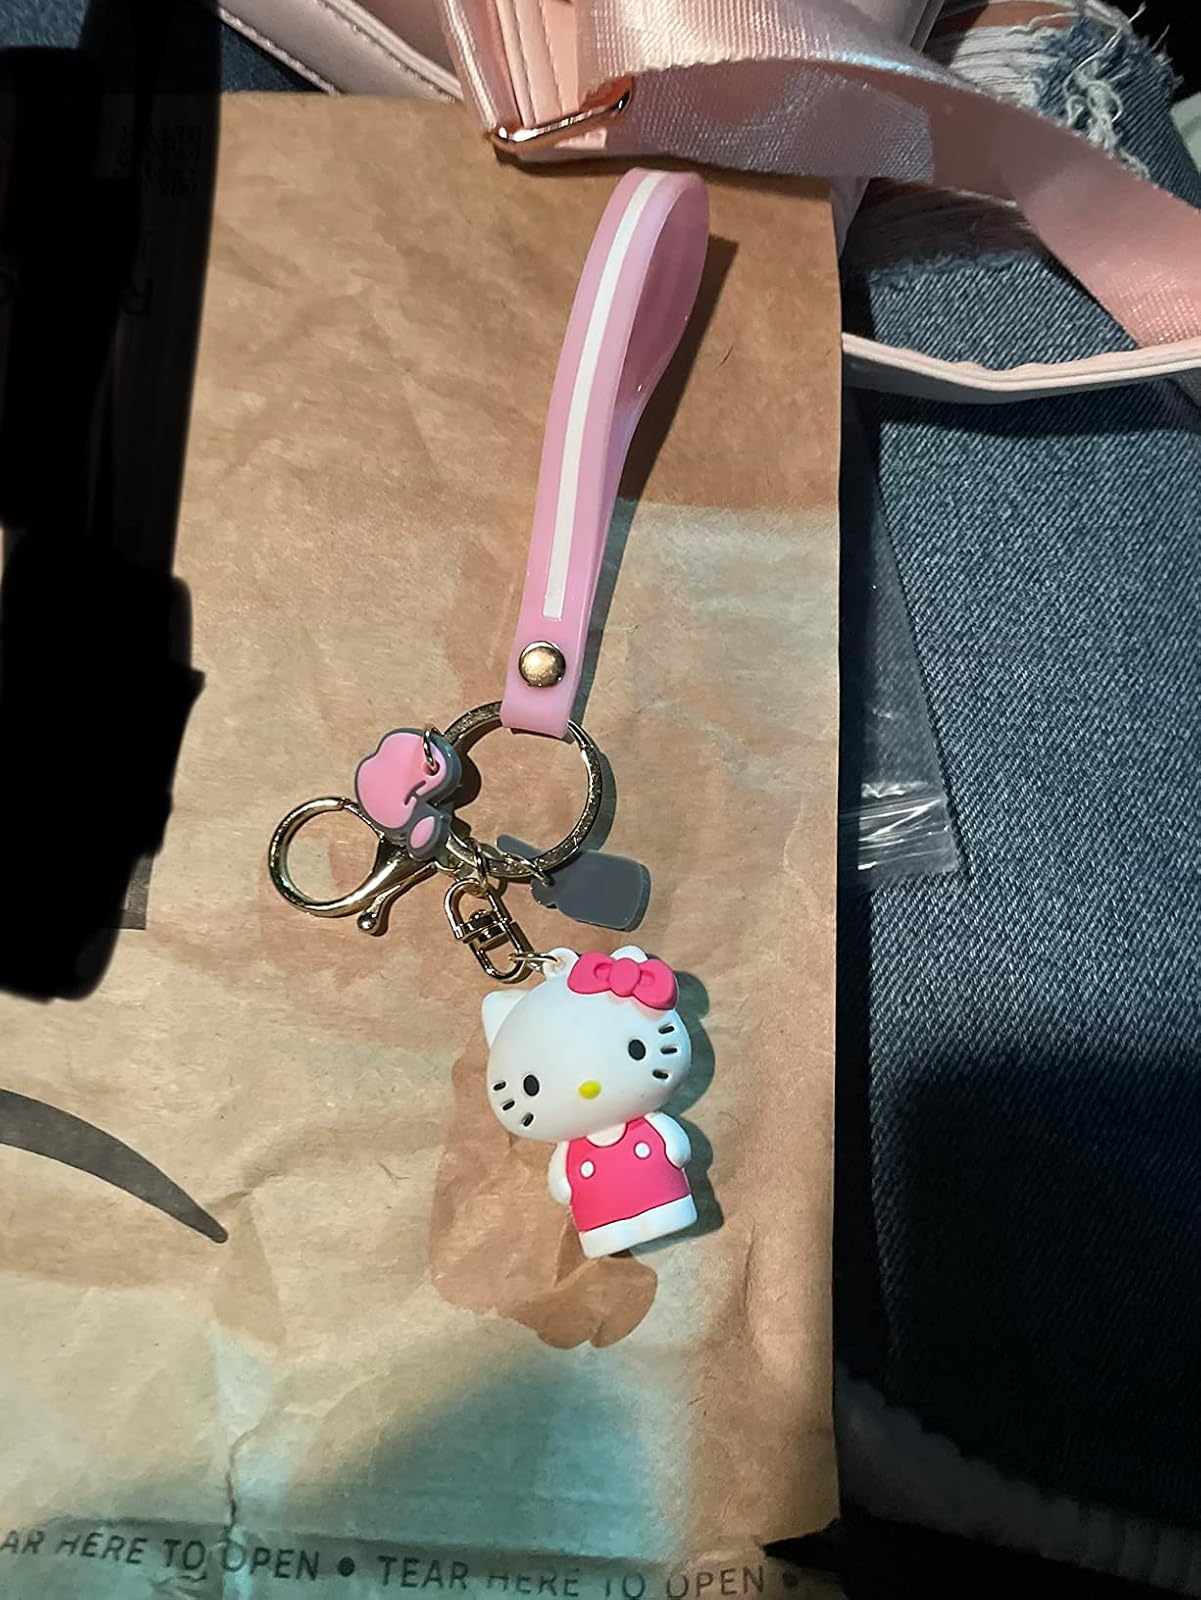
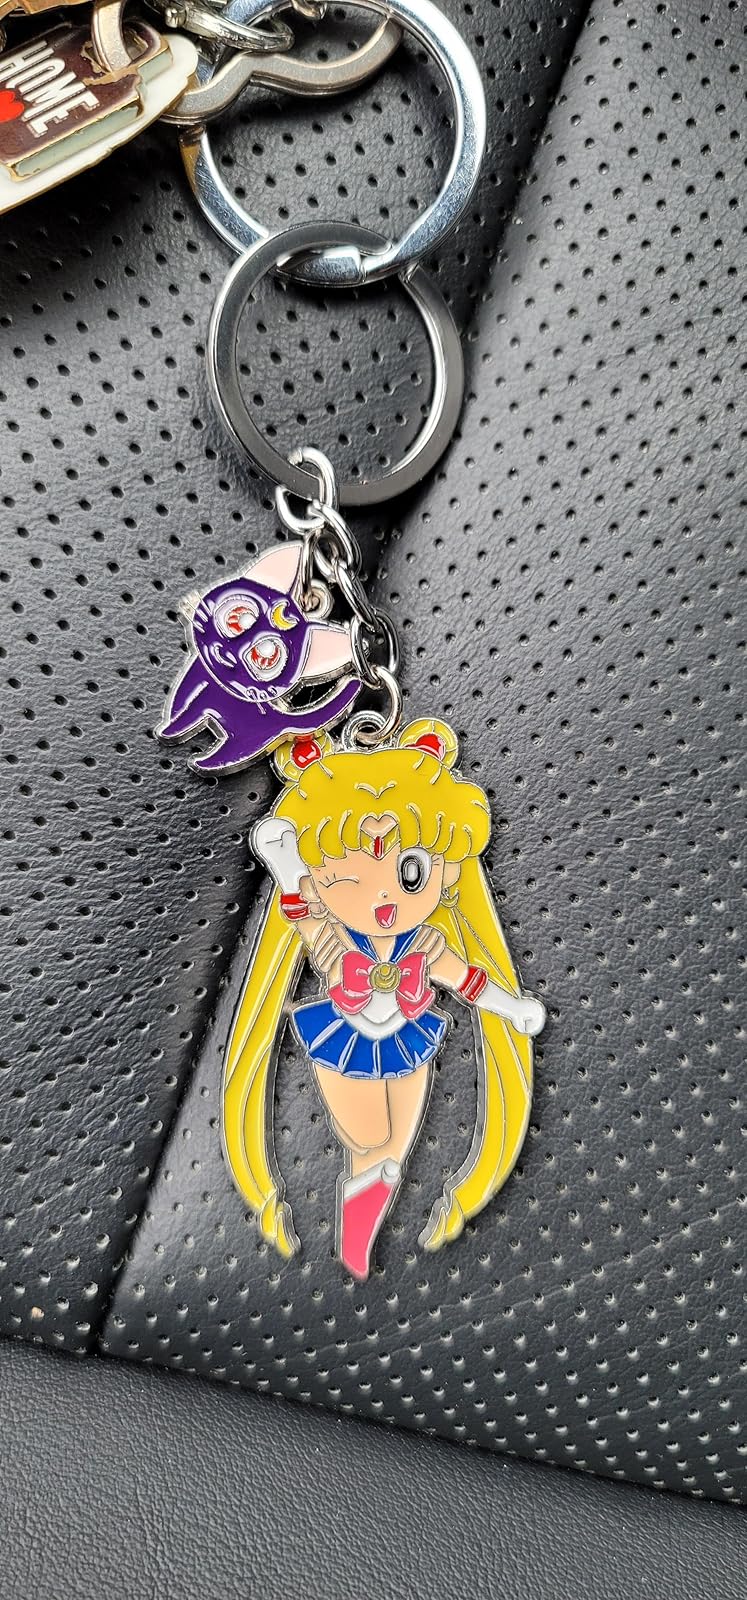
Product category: accessories_keychain
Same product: no